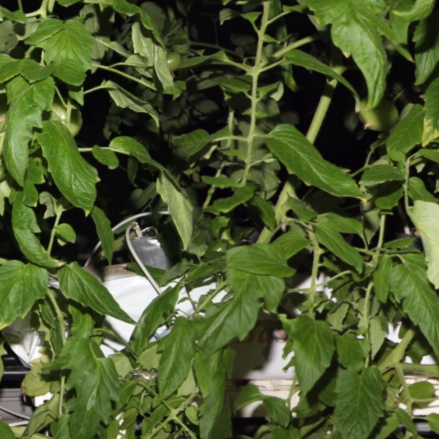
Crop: tomato